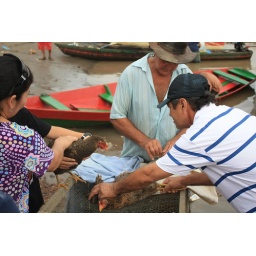
There was chicken, fish and food being transported by the river